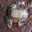
Label: frog